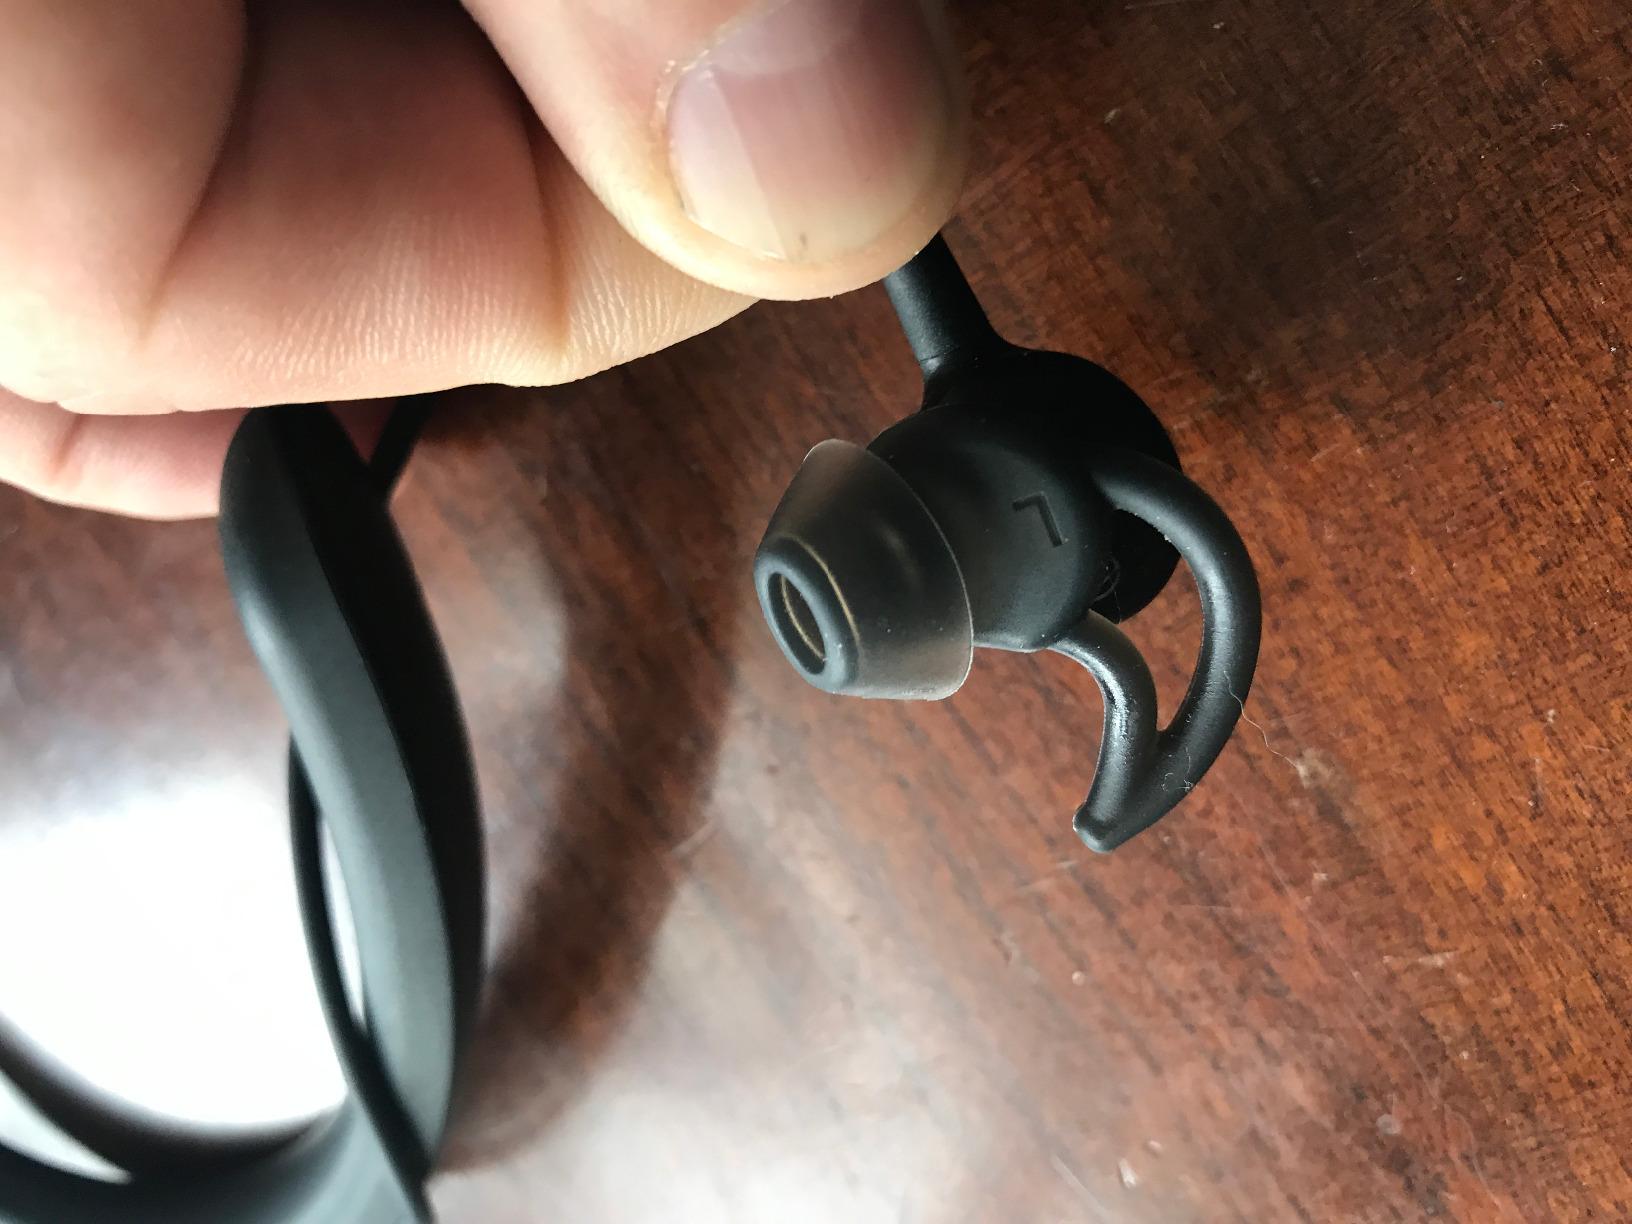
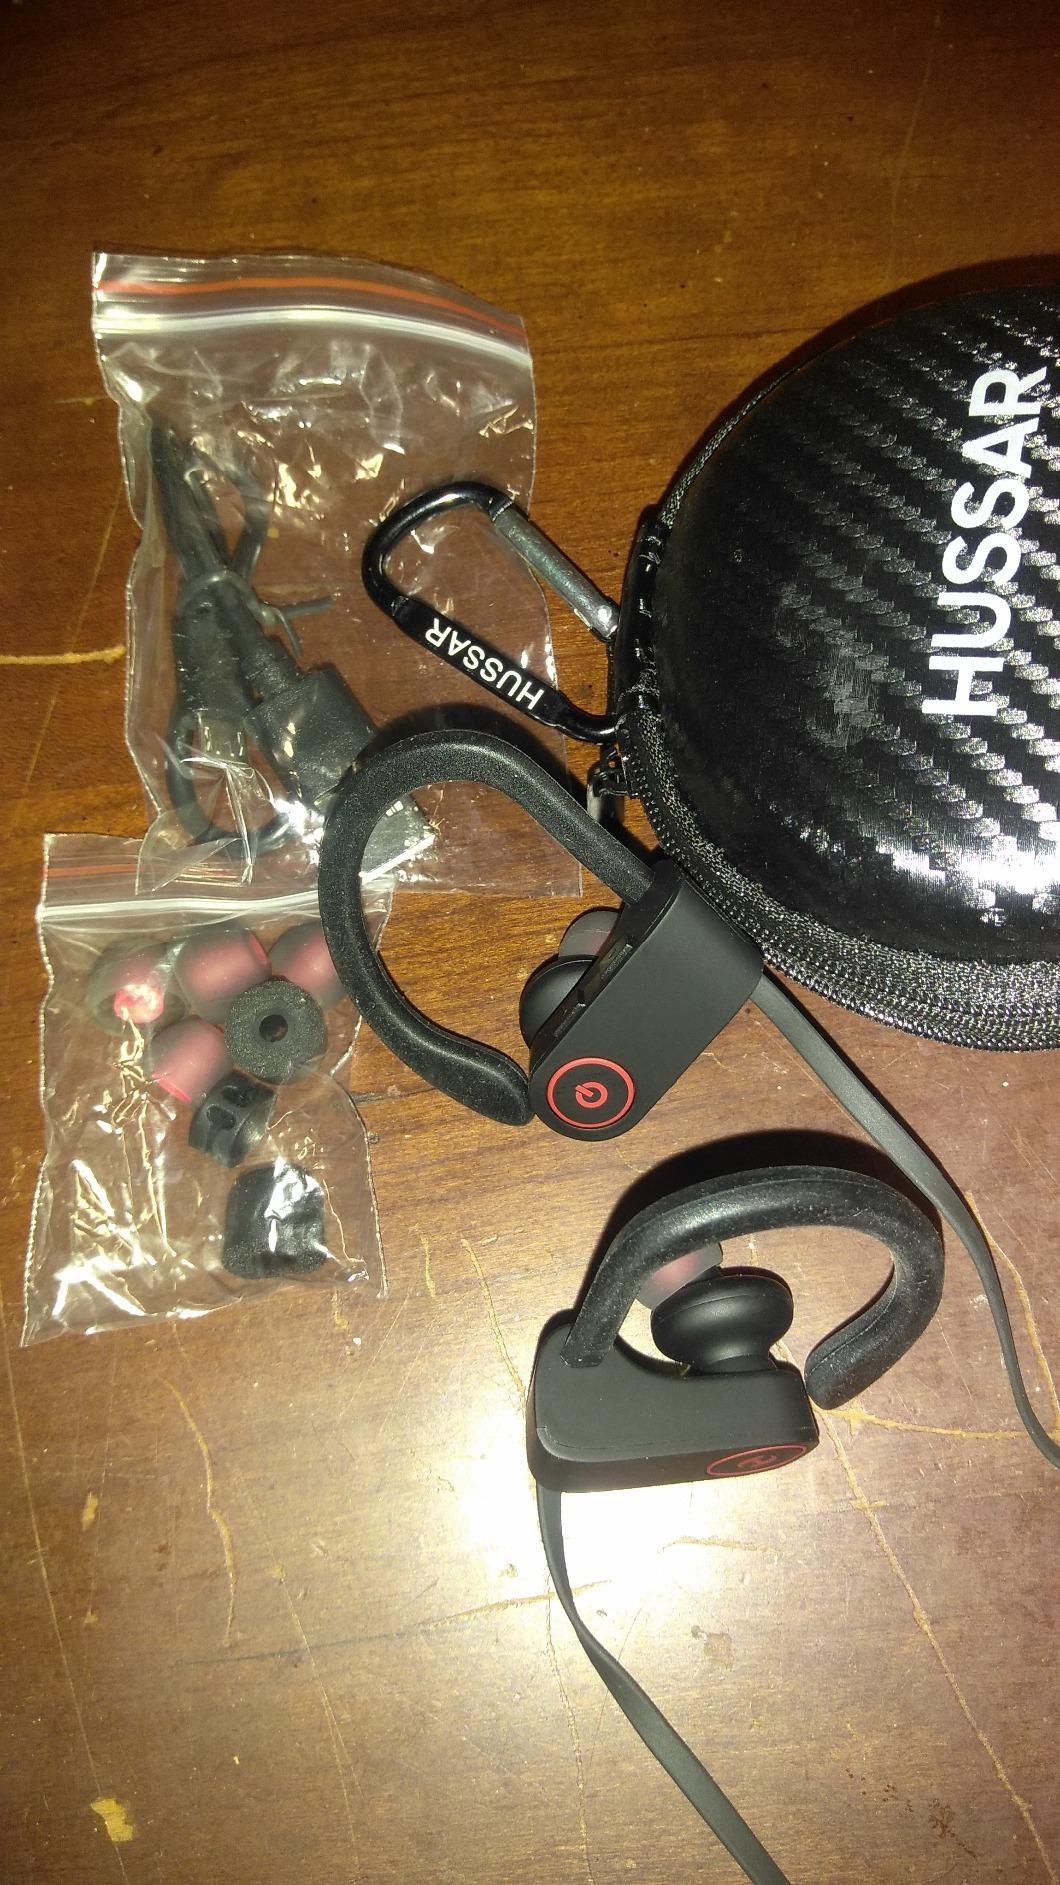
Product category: headphones
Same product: no